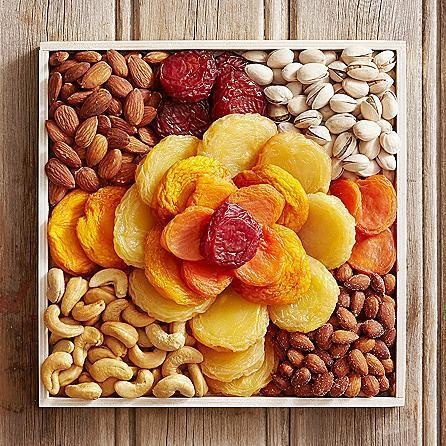
One Kg Premium Dry Fruits
Brand: cakengiftsdemo
Category: Food, Beverages & Tobacco > Food Items > Fruits & Vegetables > Fresh & Frozen Fruits > Fruit Mixes